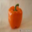
Label: sweet_pepper